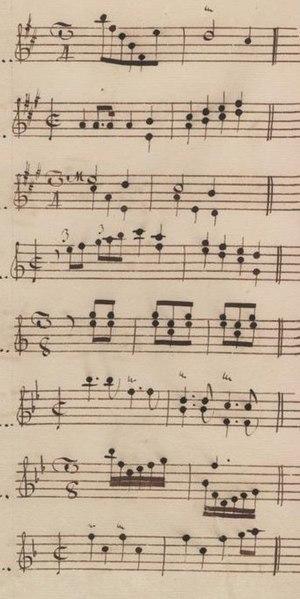
Table du volume XII des manuscrits de Venise (incipit des sonates 15 à 22, K. 498-505).
Le tableau suivant liste les sonates pour clavier composées par Domenico Scarlatti en suivant les catalogues musicologiques, les sources manuscrites et les premières éditions ; il permet leur concordance.